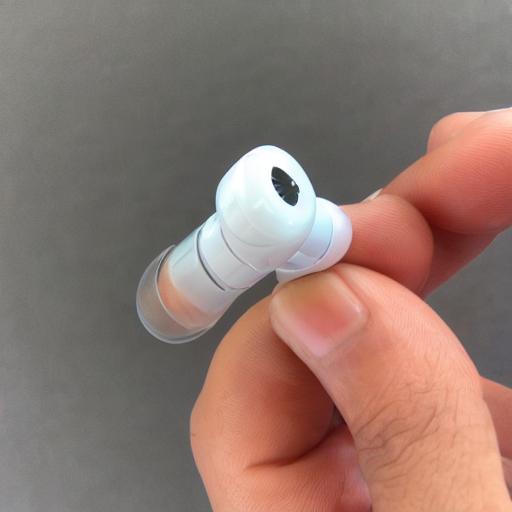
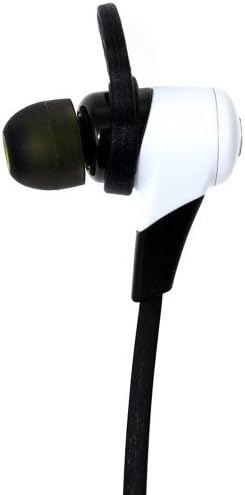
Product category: headphones
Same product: no